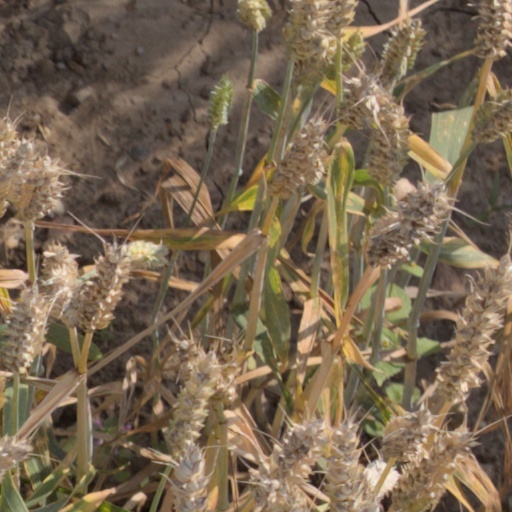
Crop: wheat